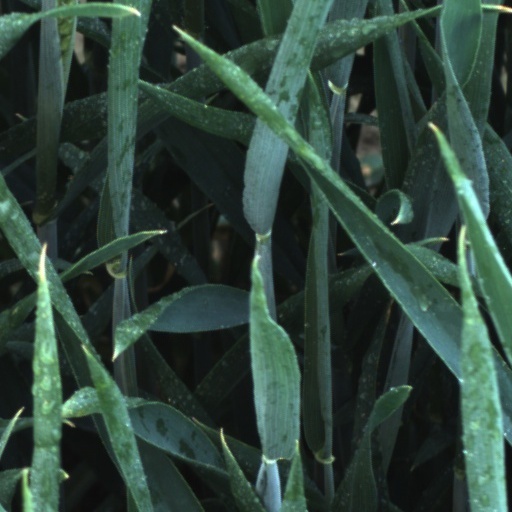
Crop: wheat